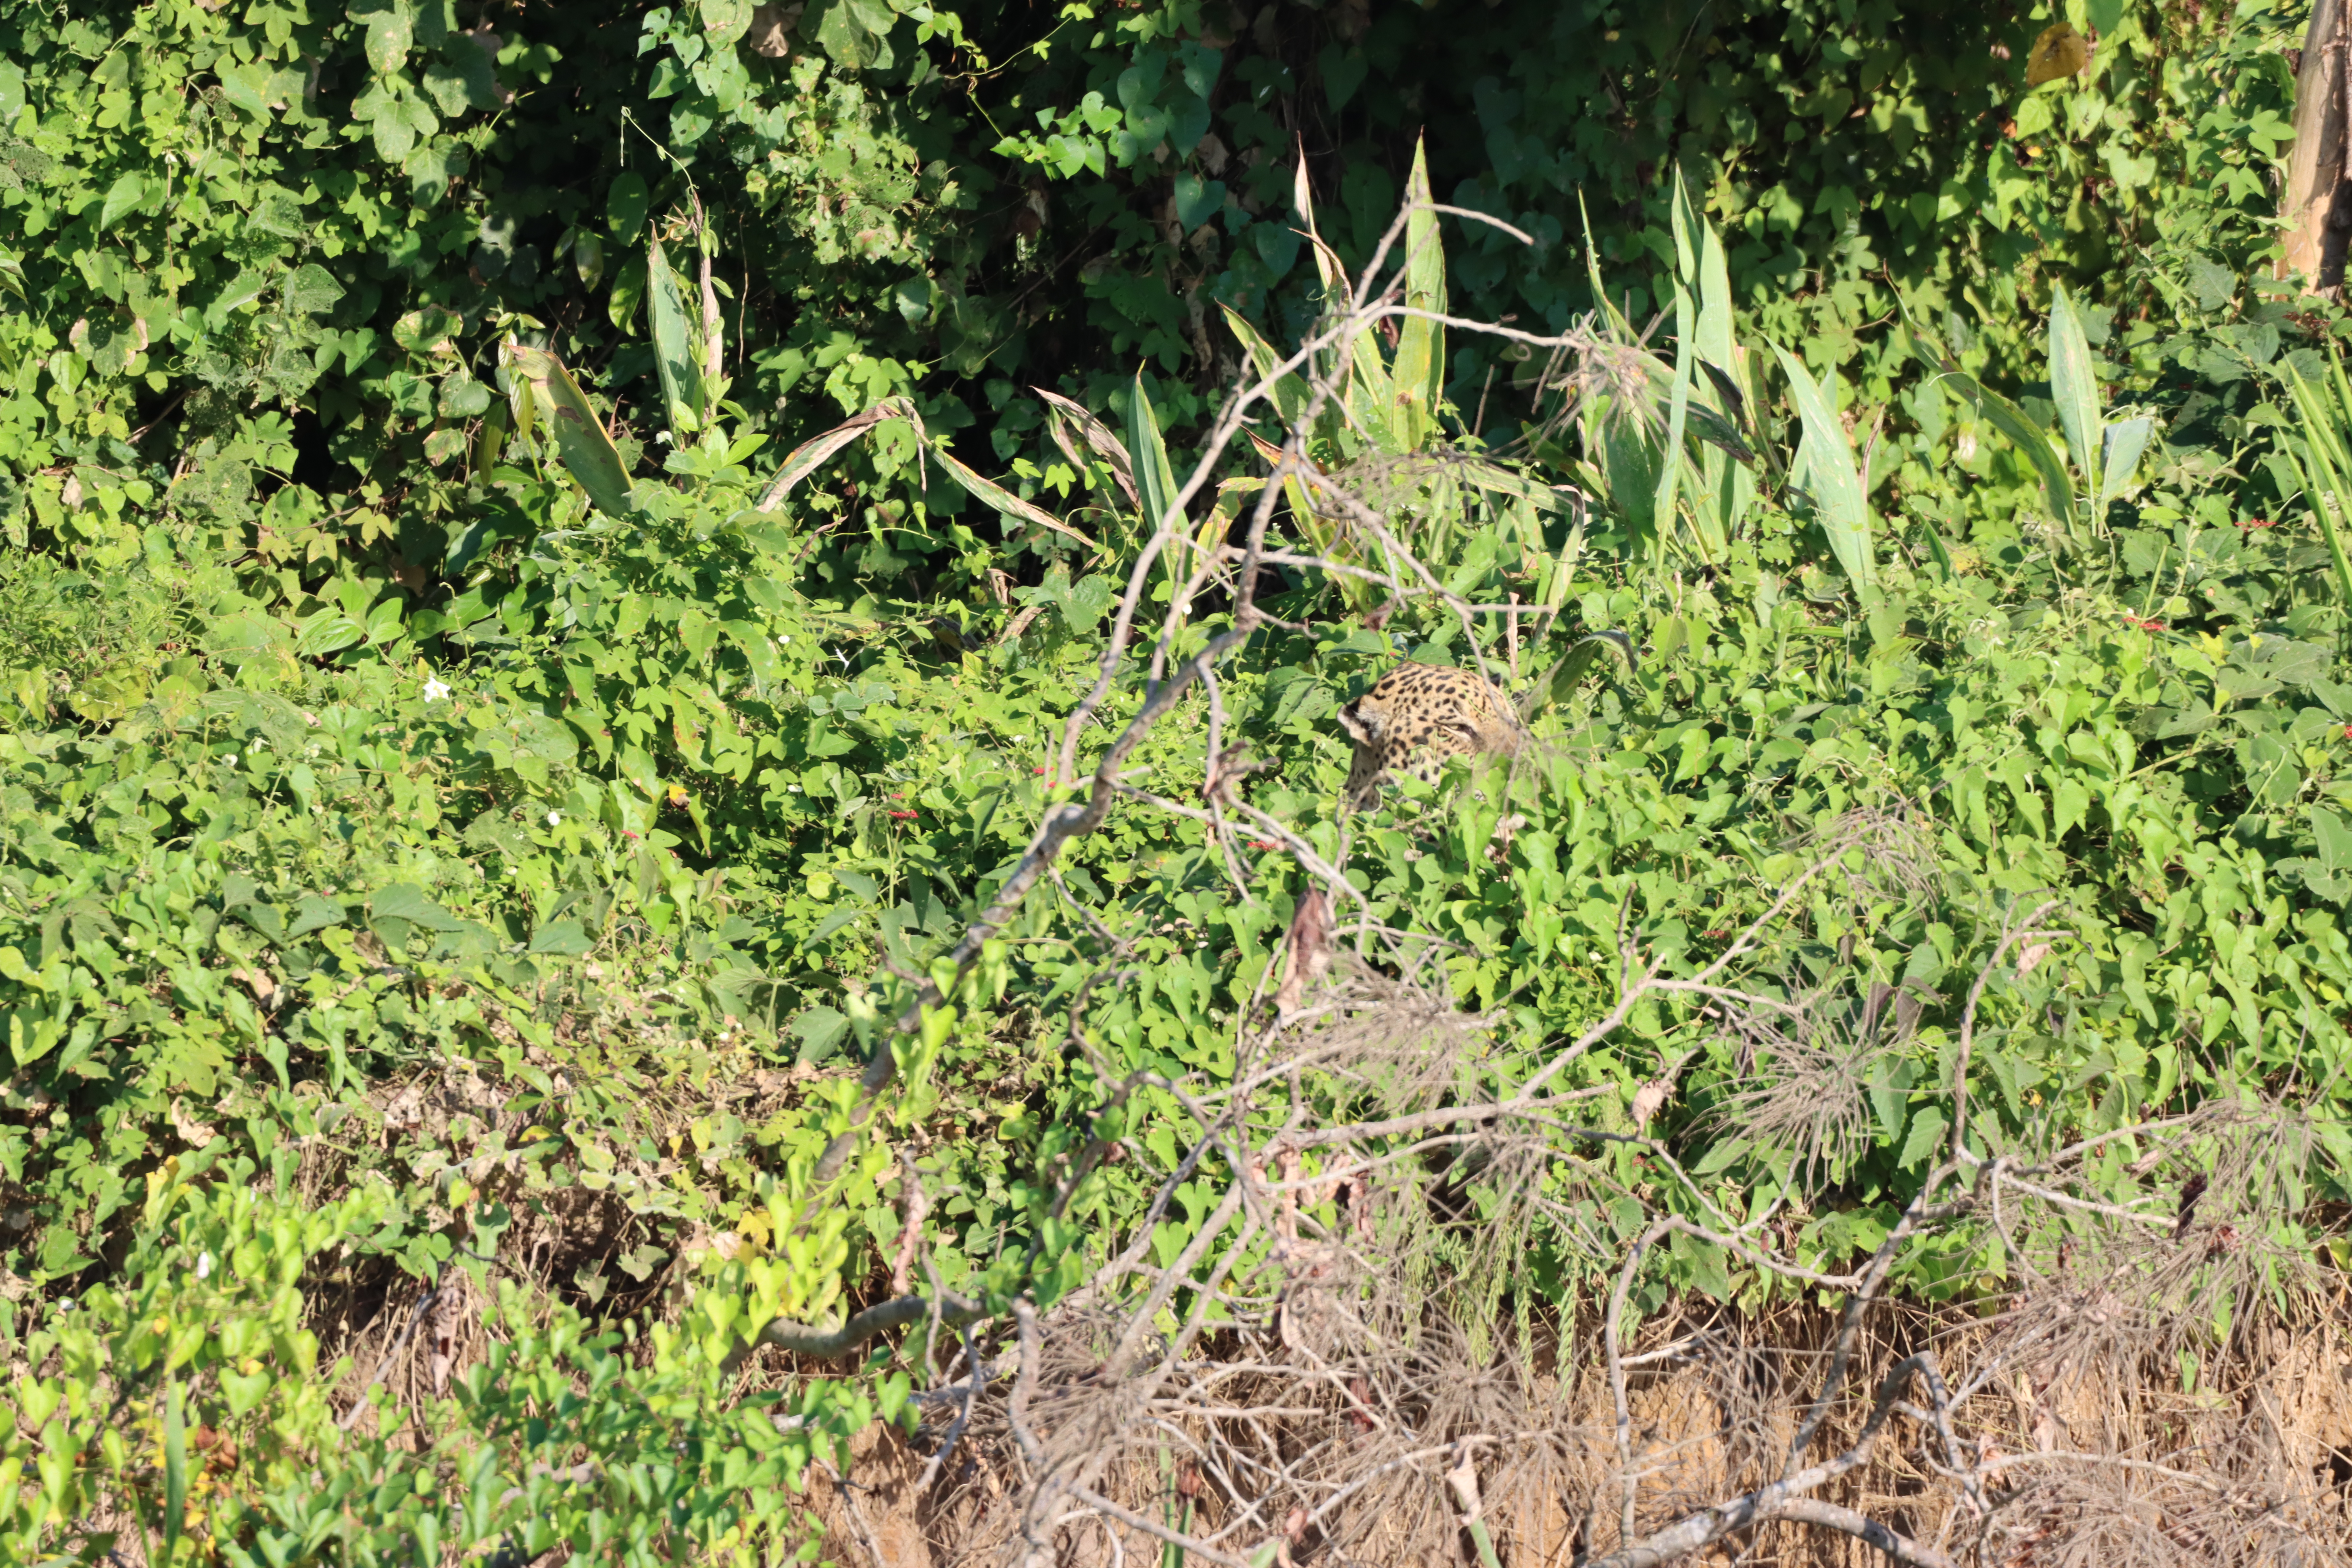
Jaguar: Kwang